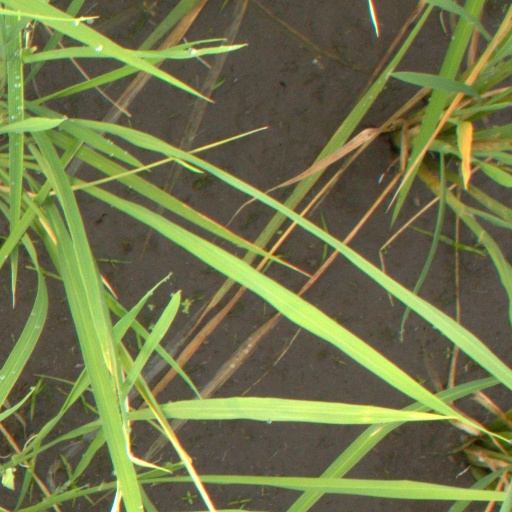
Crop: rice